2011 WTA Tour Championships

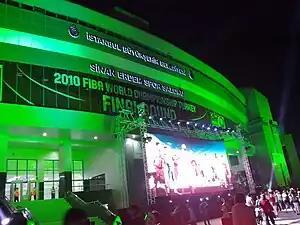
Sinan Erdem Dome hosted the WTA Championships for the first time in 2011.

The 2011 WTA Championships took place at the Sinan Erdem Dome 25–30 October 2011. It was the 41st edition of the event. The tournament was jointly run by the Women's Tennis Association (WTA) and was part of the 2011 WTA Tour. It was the larger of the two season ending championships on the 2011 WTA Tour, the smaller being the Tournament of Champions the following week. The latter is only for players who did not qualify for the WTA Championships.